Illyrian coinage

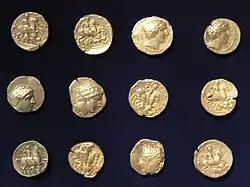
Silver tetradrachms dated back to the reign of Patraus.

The only kings to have minted coins bearing their names were Lycceius, Patraus, Audoleon, Monunios, Mytilus, Gentius and Ballaios.